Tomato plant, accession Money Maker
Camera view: vertical (180 deg); turntable rotation: 300 degrees
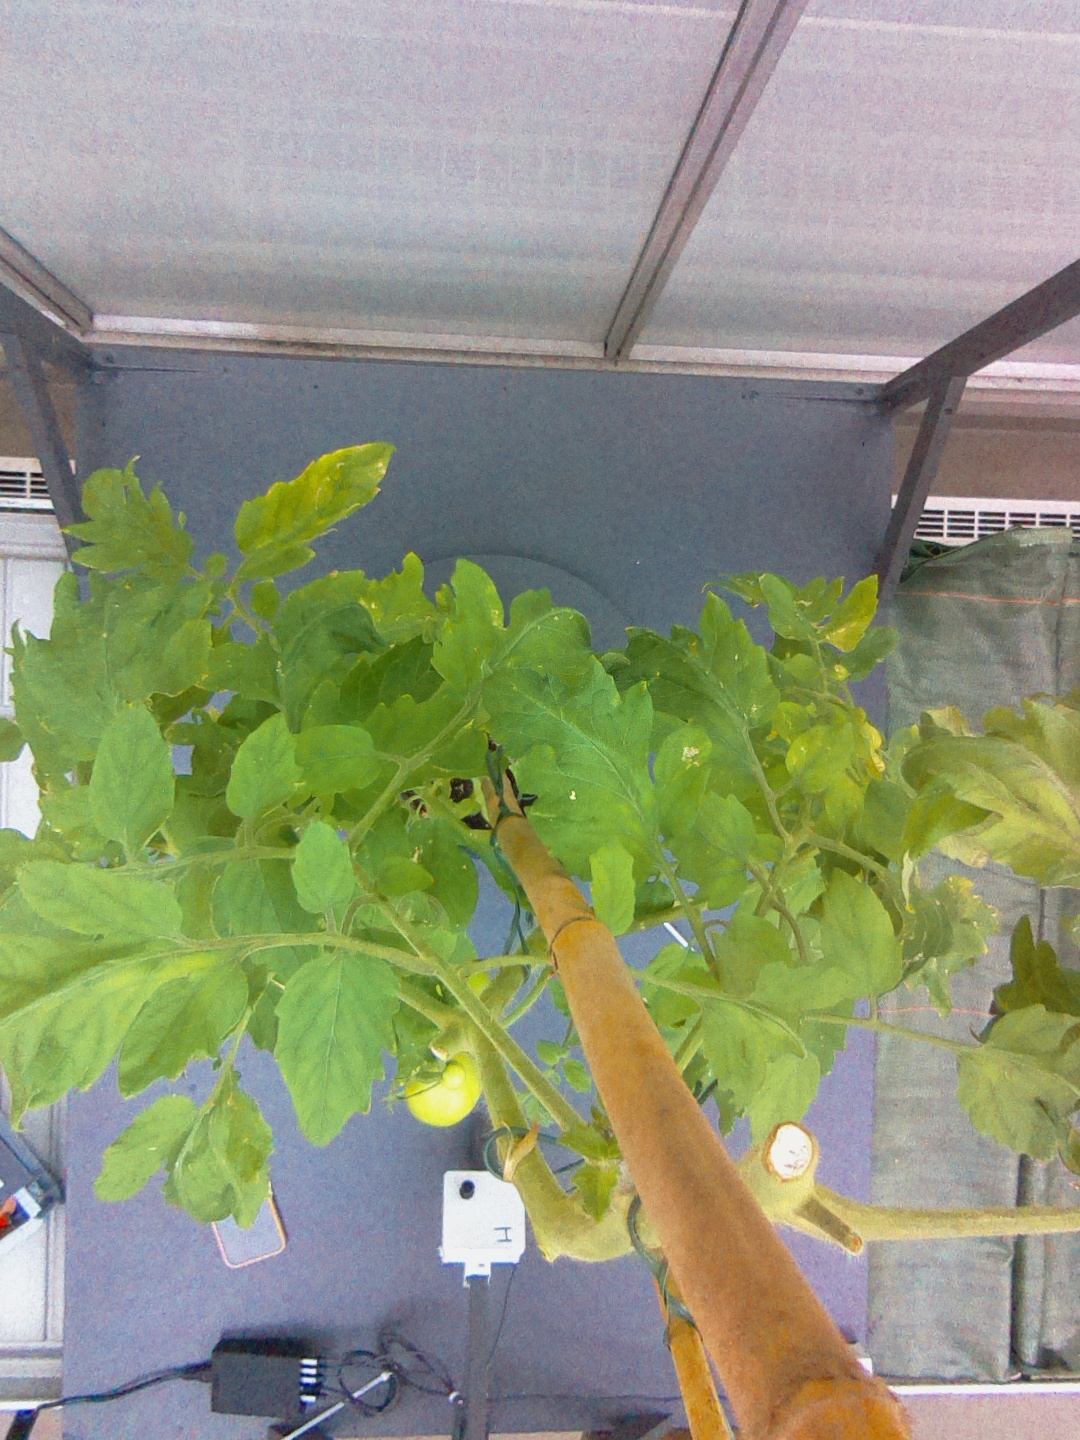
BBCH growth stage 77: 70%-80% of final fruit size